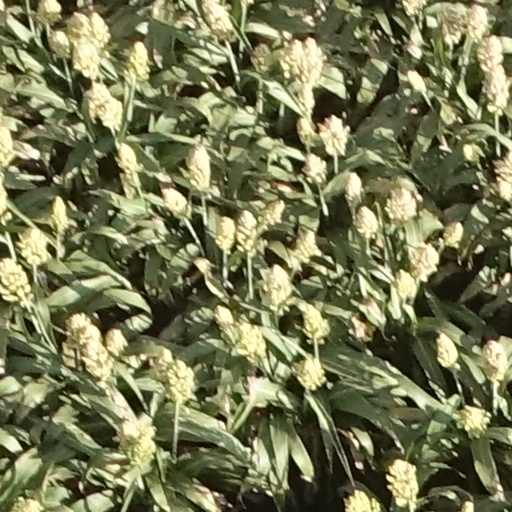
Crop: sorghum